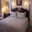
Label: bed